Genelec

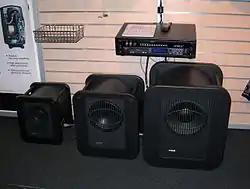
Genelec active subwoofers: 7050B, 7060B, 7070B

The export of speakers has increased exports over the years. In 1980, Genelec exported 20% of production, in 1984 80%, and on into the 1990s exports peaked at 95%. In 2000's export of Genelec has settled around 90%. The first export countries were Italy, the Nordic countries, Federal Republic of Germany, the Netherlands, Austria, and Great Britain. In 1986 Japan was added.